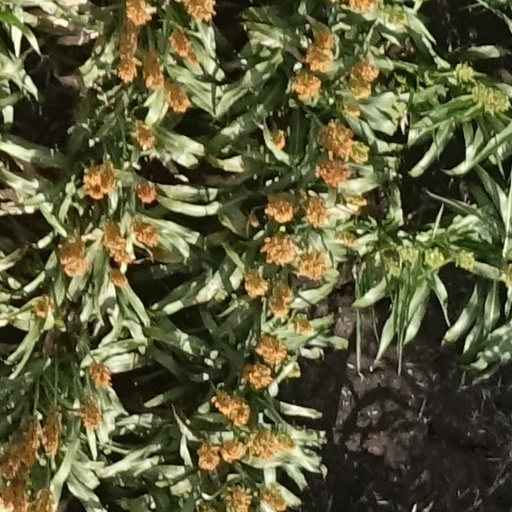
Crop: sorghum